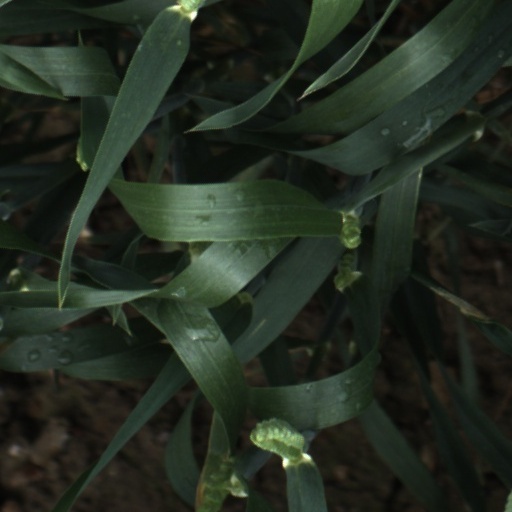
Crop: wheat